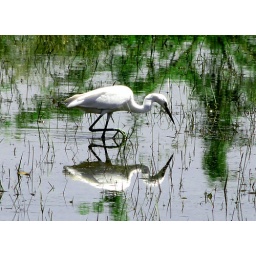
Catching fish by standing on one leg . Very hardworking bird